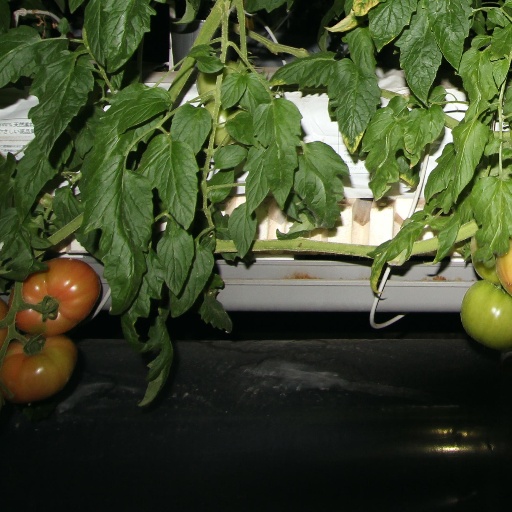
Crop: tomato